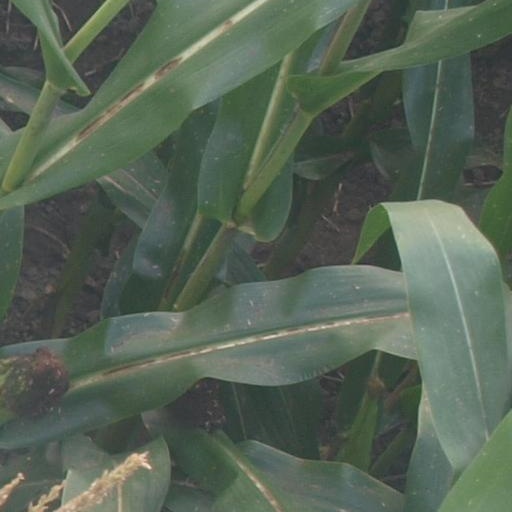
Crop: maize; corn